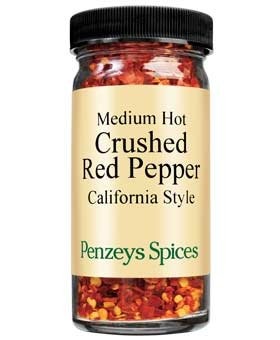
Item Name: Crushed Red Peppers California By Penzeys Spices 1.3 oz 1/2 cup jar (Pack of 1)
Bullet Point: Love To Cook - Cook To Love
Product Description: Medium Hot Crushed Peppers are hot, but not unbearably so, and are the type found on the tables of Italian restaurants and pizzerias. Great for pizza, tacos, spaghetti, omelets, and beans. Very Hot Peppers are twice as hot, and are generally used in cooking, as they are almost too hot to sprinkle on already prepared foods. Crushed Red Pepper is very convenient for adding kick to any dish. 20,000 heat units
Value: 1.3
Unit: Ounce

Price: 35.46